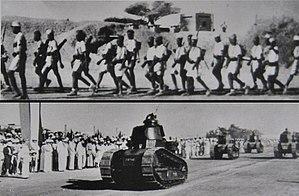
L'histoire de la Côte française des Somalis pendant la Seconde Guerre mondiale est marquée par des escarmouches mineures qui ont principalement lieu entre juin et juillet 1940. Après la capitulation française face à l'Allemagne nazie le 25 juin 1940, cette colonie française d'Afrique, plus tard devenue indépendante sous le nom de Djibouti, connaît une brève période d'incertitude politique jusqu'à ce qu'un gouverneur fidèle au gouvernement de Vichy en prenne la tête le 25 juillet.